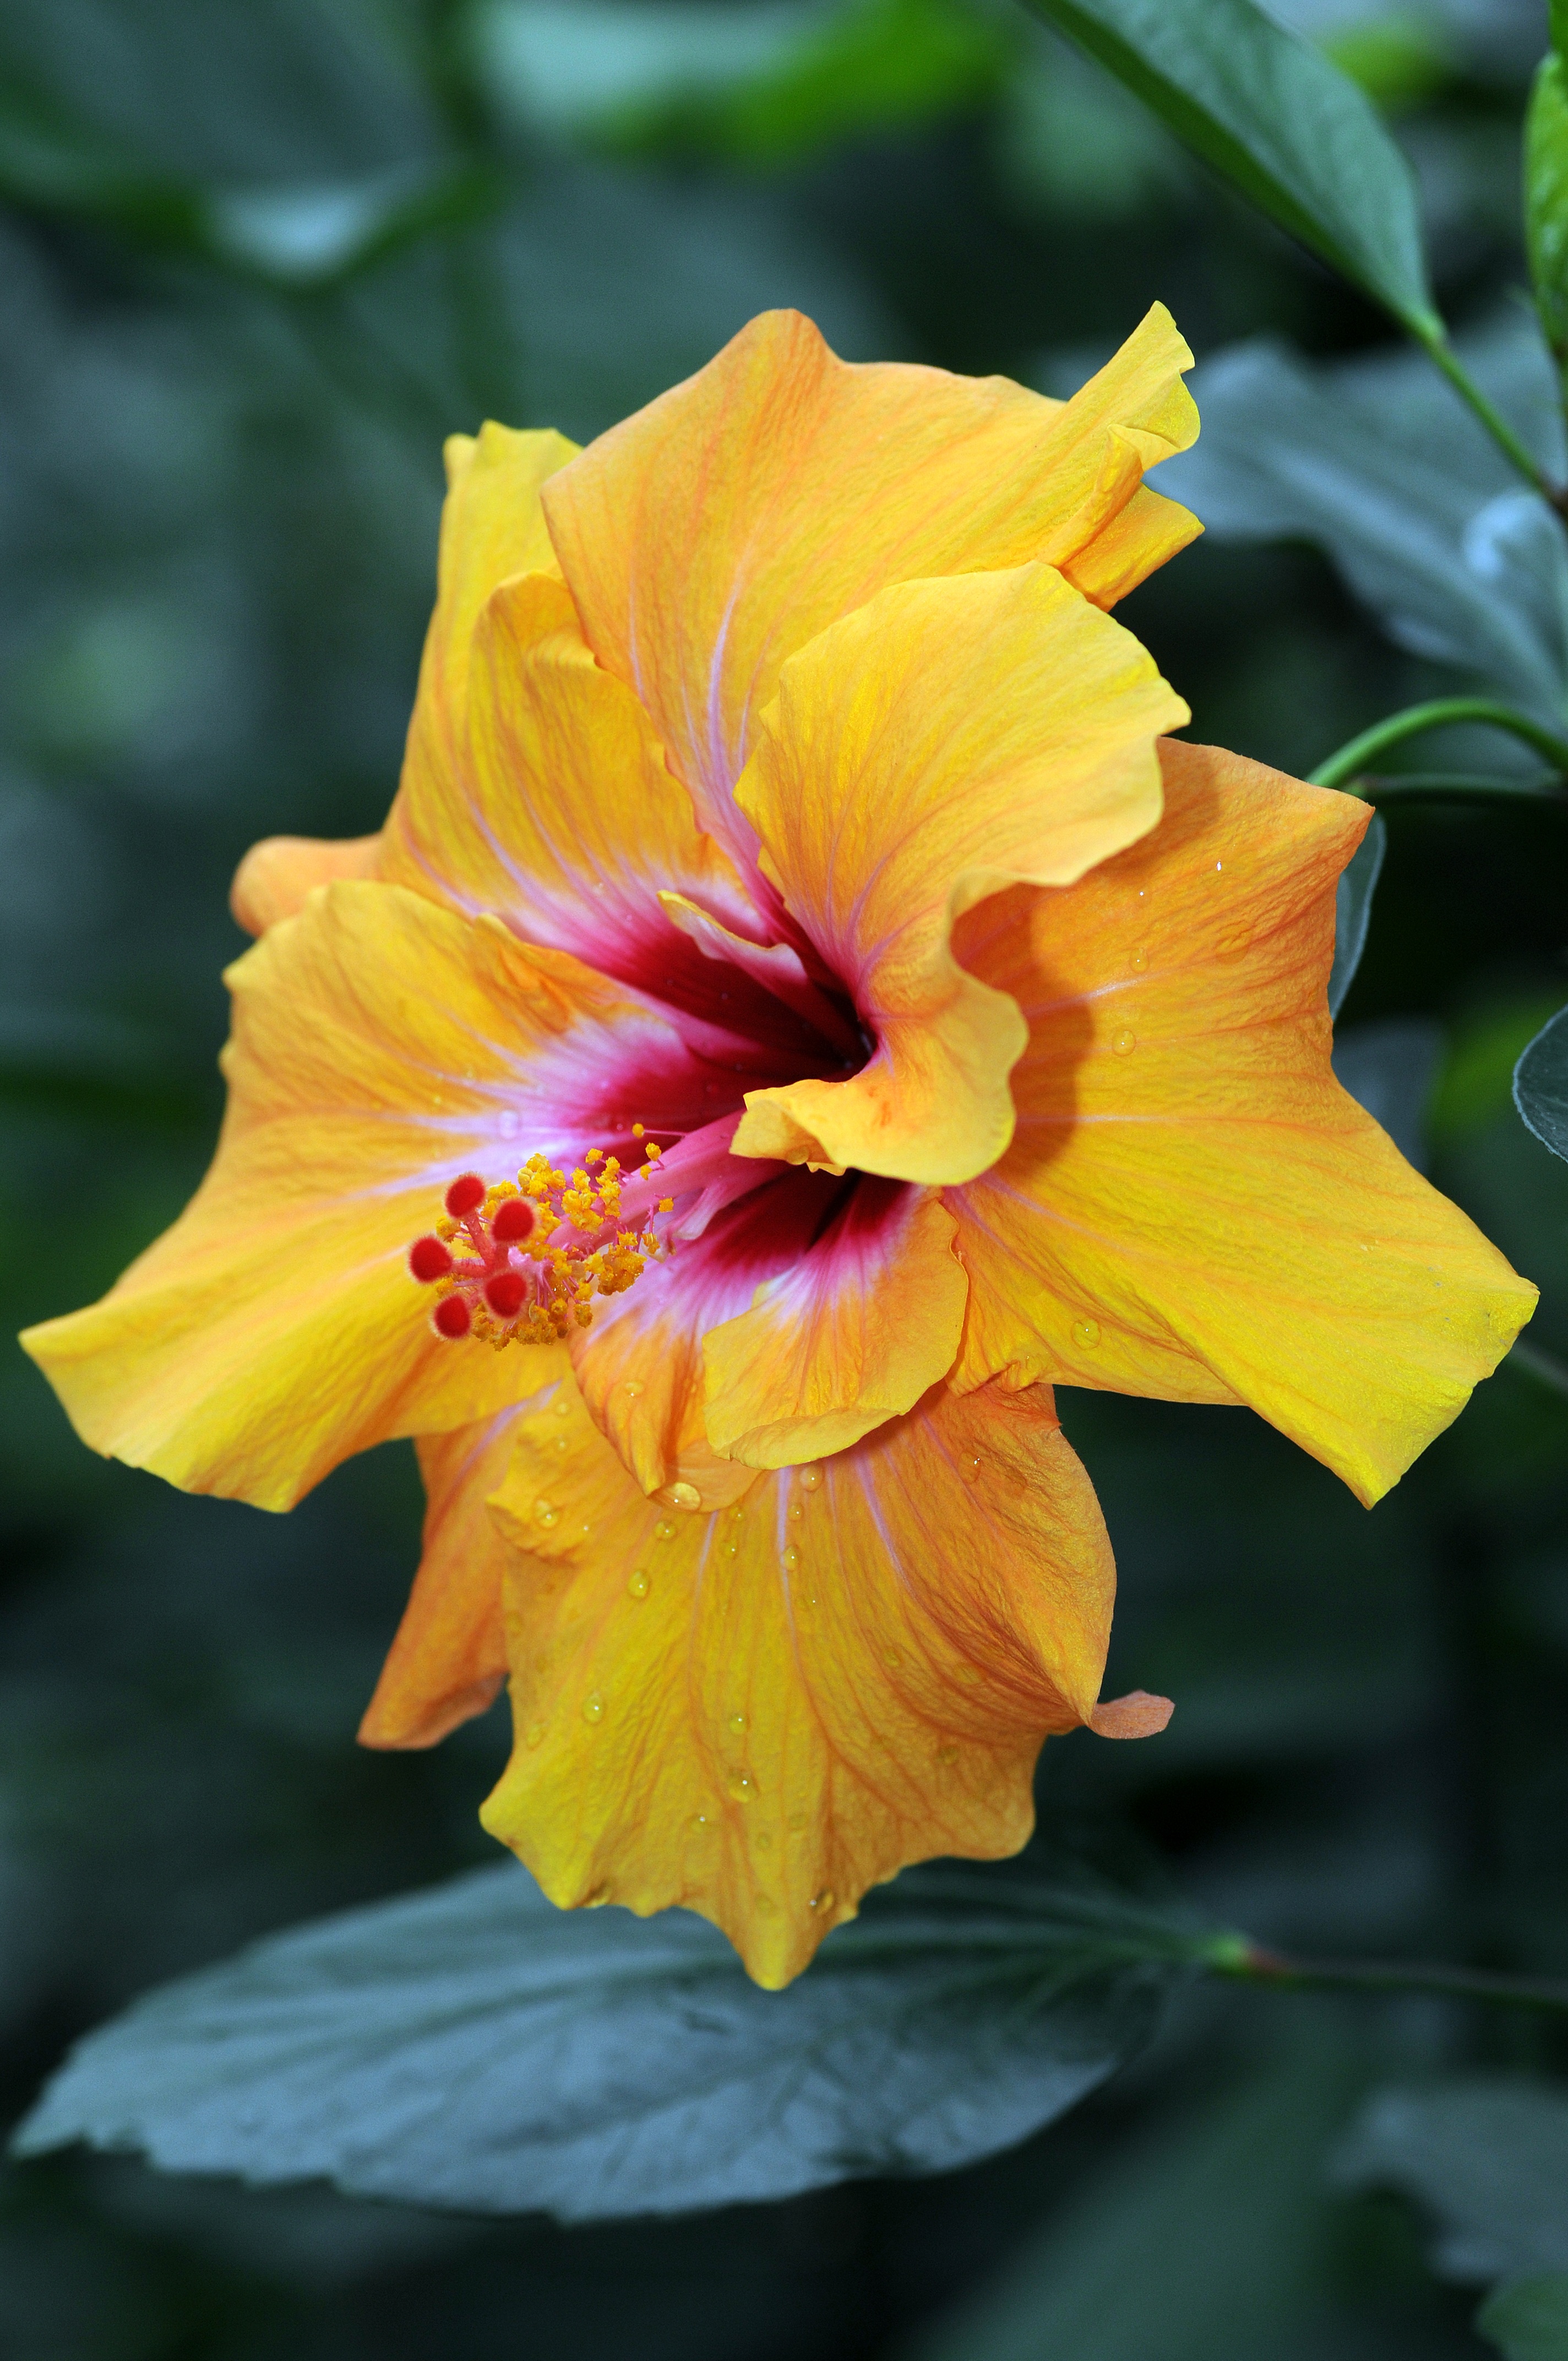
nature, plant, flower, petal, botany, yellow, flora, hibiscus, malvales, daylily, macro photography, flowering plant, mayotte, chinese hibiscus, canna lily, land plant, canna family